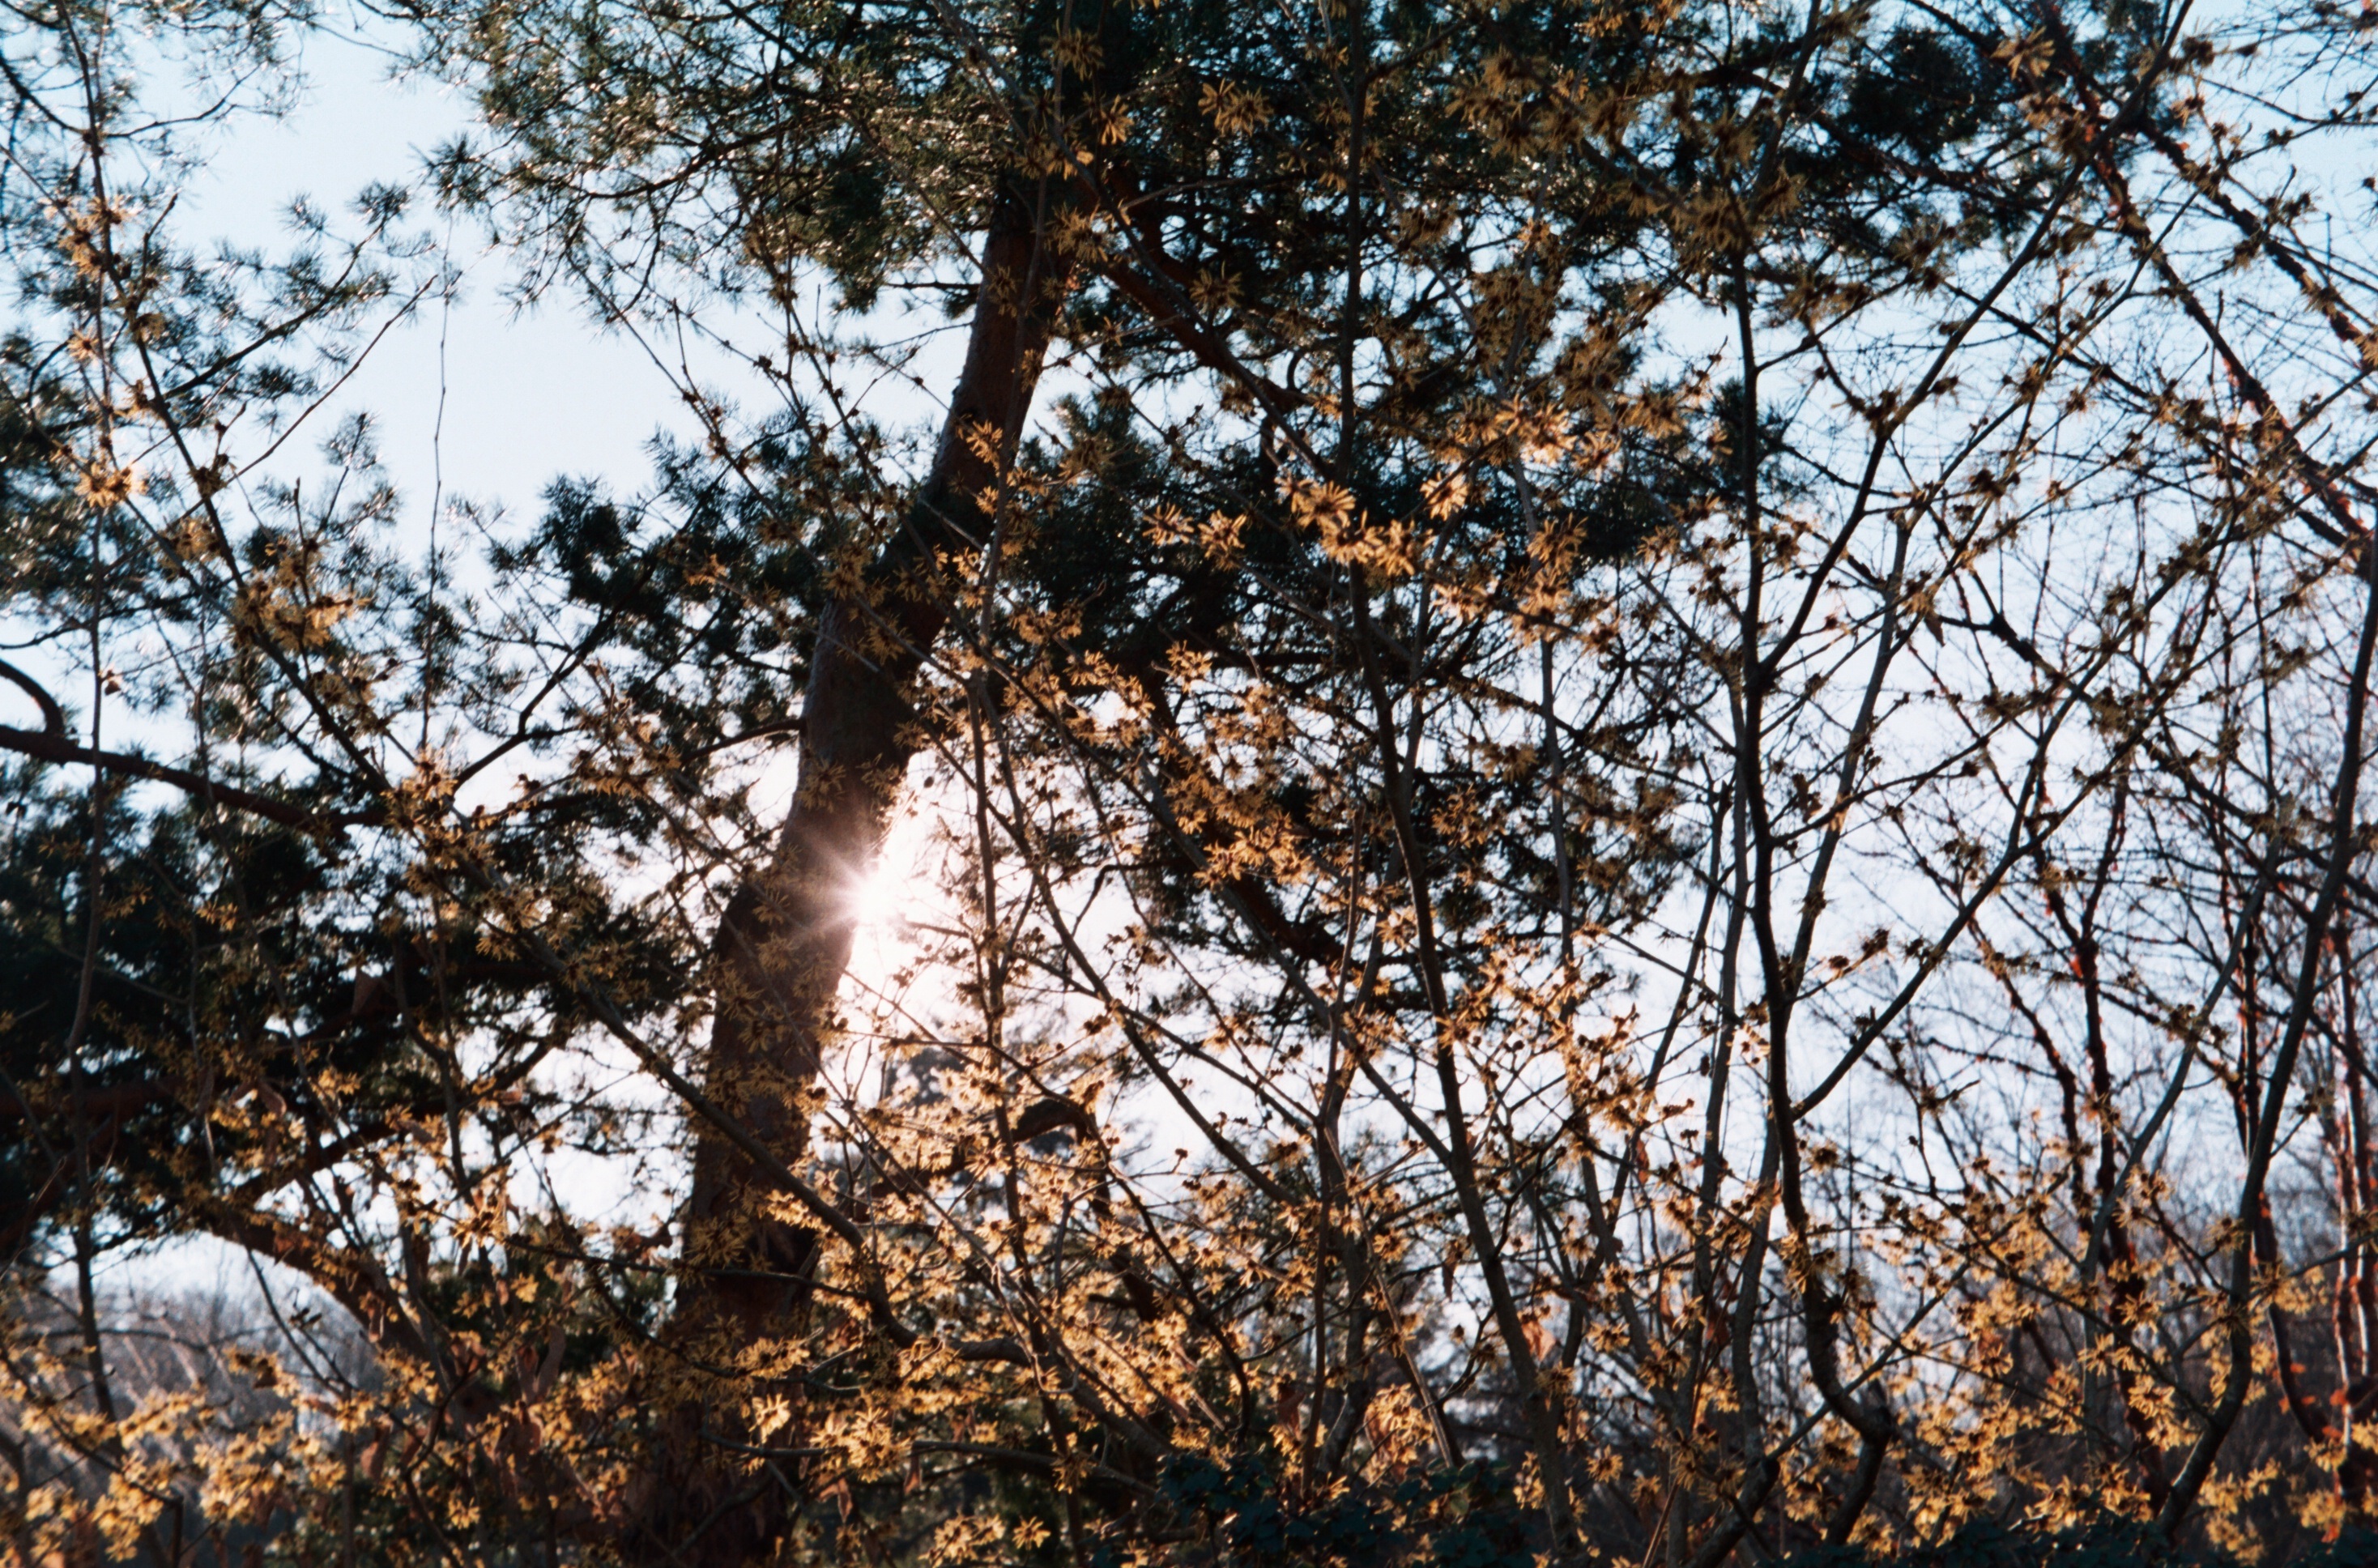
tree, nature, forest, branch, winter, plant, sunlight, leaf, flower, film, spring, autumn, park, shadow, season, trees, 35mm, woodland, agfa, analogue, agfasilette, highlights, sekonicl208, sekonic, agfa100, agfavista, woody plant